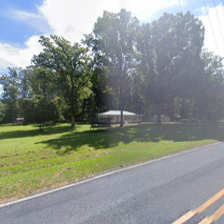
Label: streetView